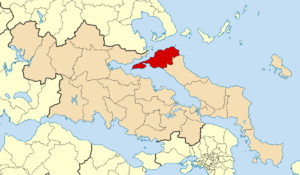
Edipsos ou Aidipsos est une ancienne municipalité du nord de l'île d'Eubée, en Grèce, dont le siège est la localité de Loutra Edipsou.
Istiaía ou Istiea est un village d'Eubée, en Grèce. Il tient son nom de la ville antique d'Histiée. Siège d'un dème indépendant jusqu'en 2010, il fait partie du dème d'Istiaia-Aidipsos depuis la réforme Kallikratis.
Histiée-Edipsos est un dème situé dans la périphérie de Grèce-Centrale en Grèce. Le dème actuel est issu de la fusion en 2011 entre les dèmes d'Aidipsos, d'Artemisio, d'Istiaia, de Lichada et d'Oreoi.